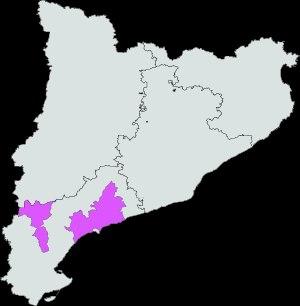
Le tarragona est un vin espagnol bénéficiant d'une dénomination d'origine.